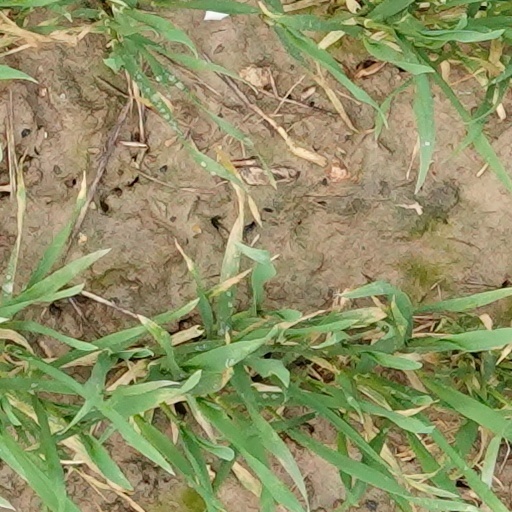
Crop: wheat